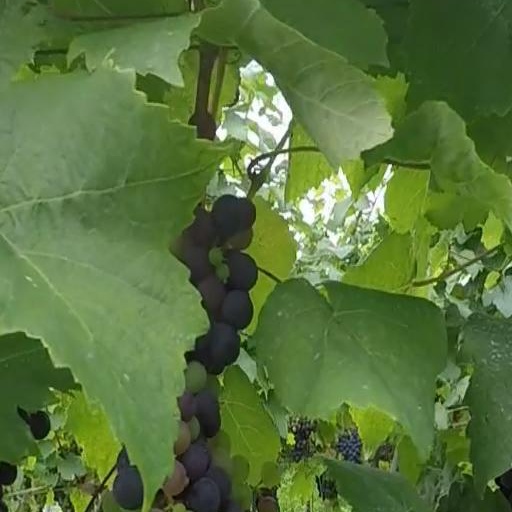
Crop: grape